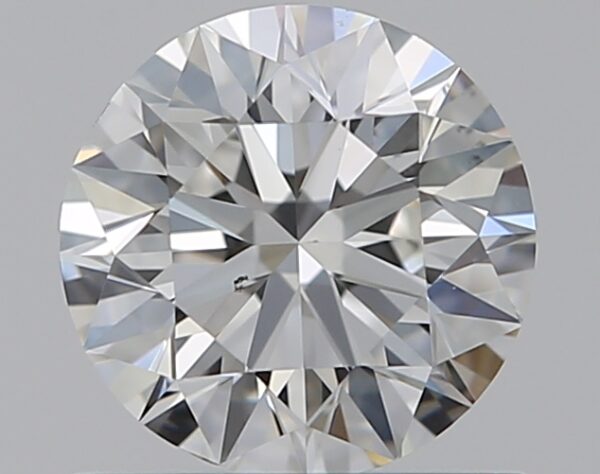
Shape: round
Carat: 0.7
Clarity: VS2
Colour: F
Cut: EX
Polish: EX
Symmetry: VG
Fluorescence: N
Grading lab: GIA
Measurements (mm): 5.62 x 5.66 x 3.54